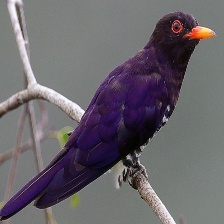
Species: VIOLET CUCKOO
Scientific name:  CHRYSOCOCCYX XANTHORHYNCHUS